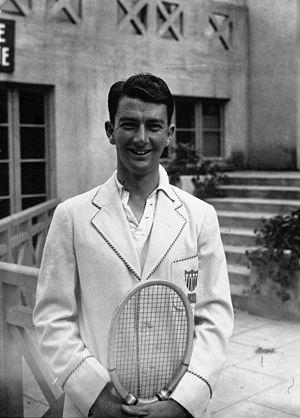
Tennis
Johnny William van Ryn, Jr, né le 30 juin 1905 à Newport News, Virginie est mort le 7 août 1999 est un joueur de tennis américain.